Huguenots

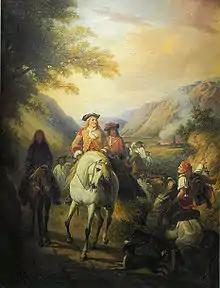
Huguenot rebel leader Jean Cavalier during the War of the Camisards in the Cévennes and Languedoc

By 1620, the Huguenots were on the defensive, and the government increasingly applied pressure. A series of three small civil wars known as the Huguenot rebellions broke out, mainly in southwestern France, between 1621 and 1629 in which the Reformed areas revolted against royal authority. The uprising occurred a decade following the death of Henry IV, who was assassinated by a Catholic fanatic in 1610. His successor Louis XIII, under the regency of his Italian Catholic mother Marie de' Medici, was more intolerant of Protestantism. The Huguenots responded by establishing independent political and military structures, establishing diplomatic contacts with foreign powers, and openly revolting against central power. The rebellions were implacably suppressed by the French crown.